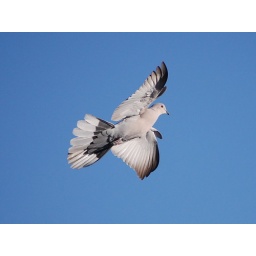
bird high in the sky